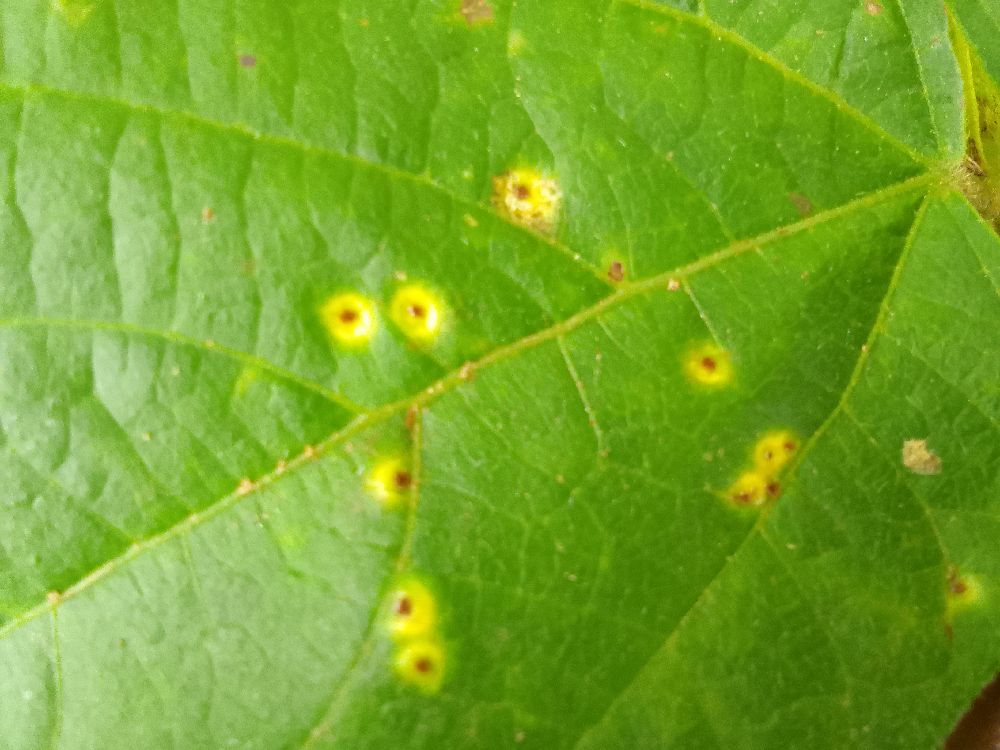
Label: rust